Timucua

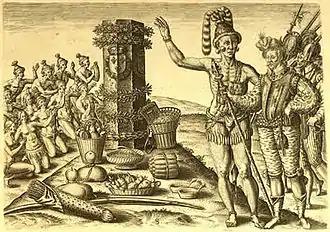
One of the engravings based on Jacques le Moyne's drawings, depicting Athore, son of the Timucuan chief Saturiwa, showing René Laudonnière a monument placed by Jean Ribault

The Timucua were organized into as many as 35 chiefdoms, each of which had hundreds of people in assorted villages within its purview. They sometimes formed loose political alliances, but did not operate as a single political unit.